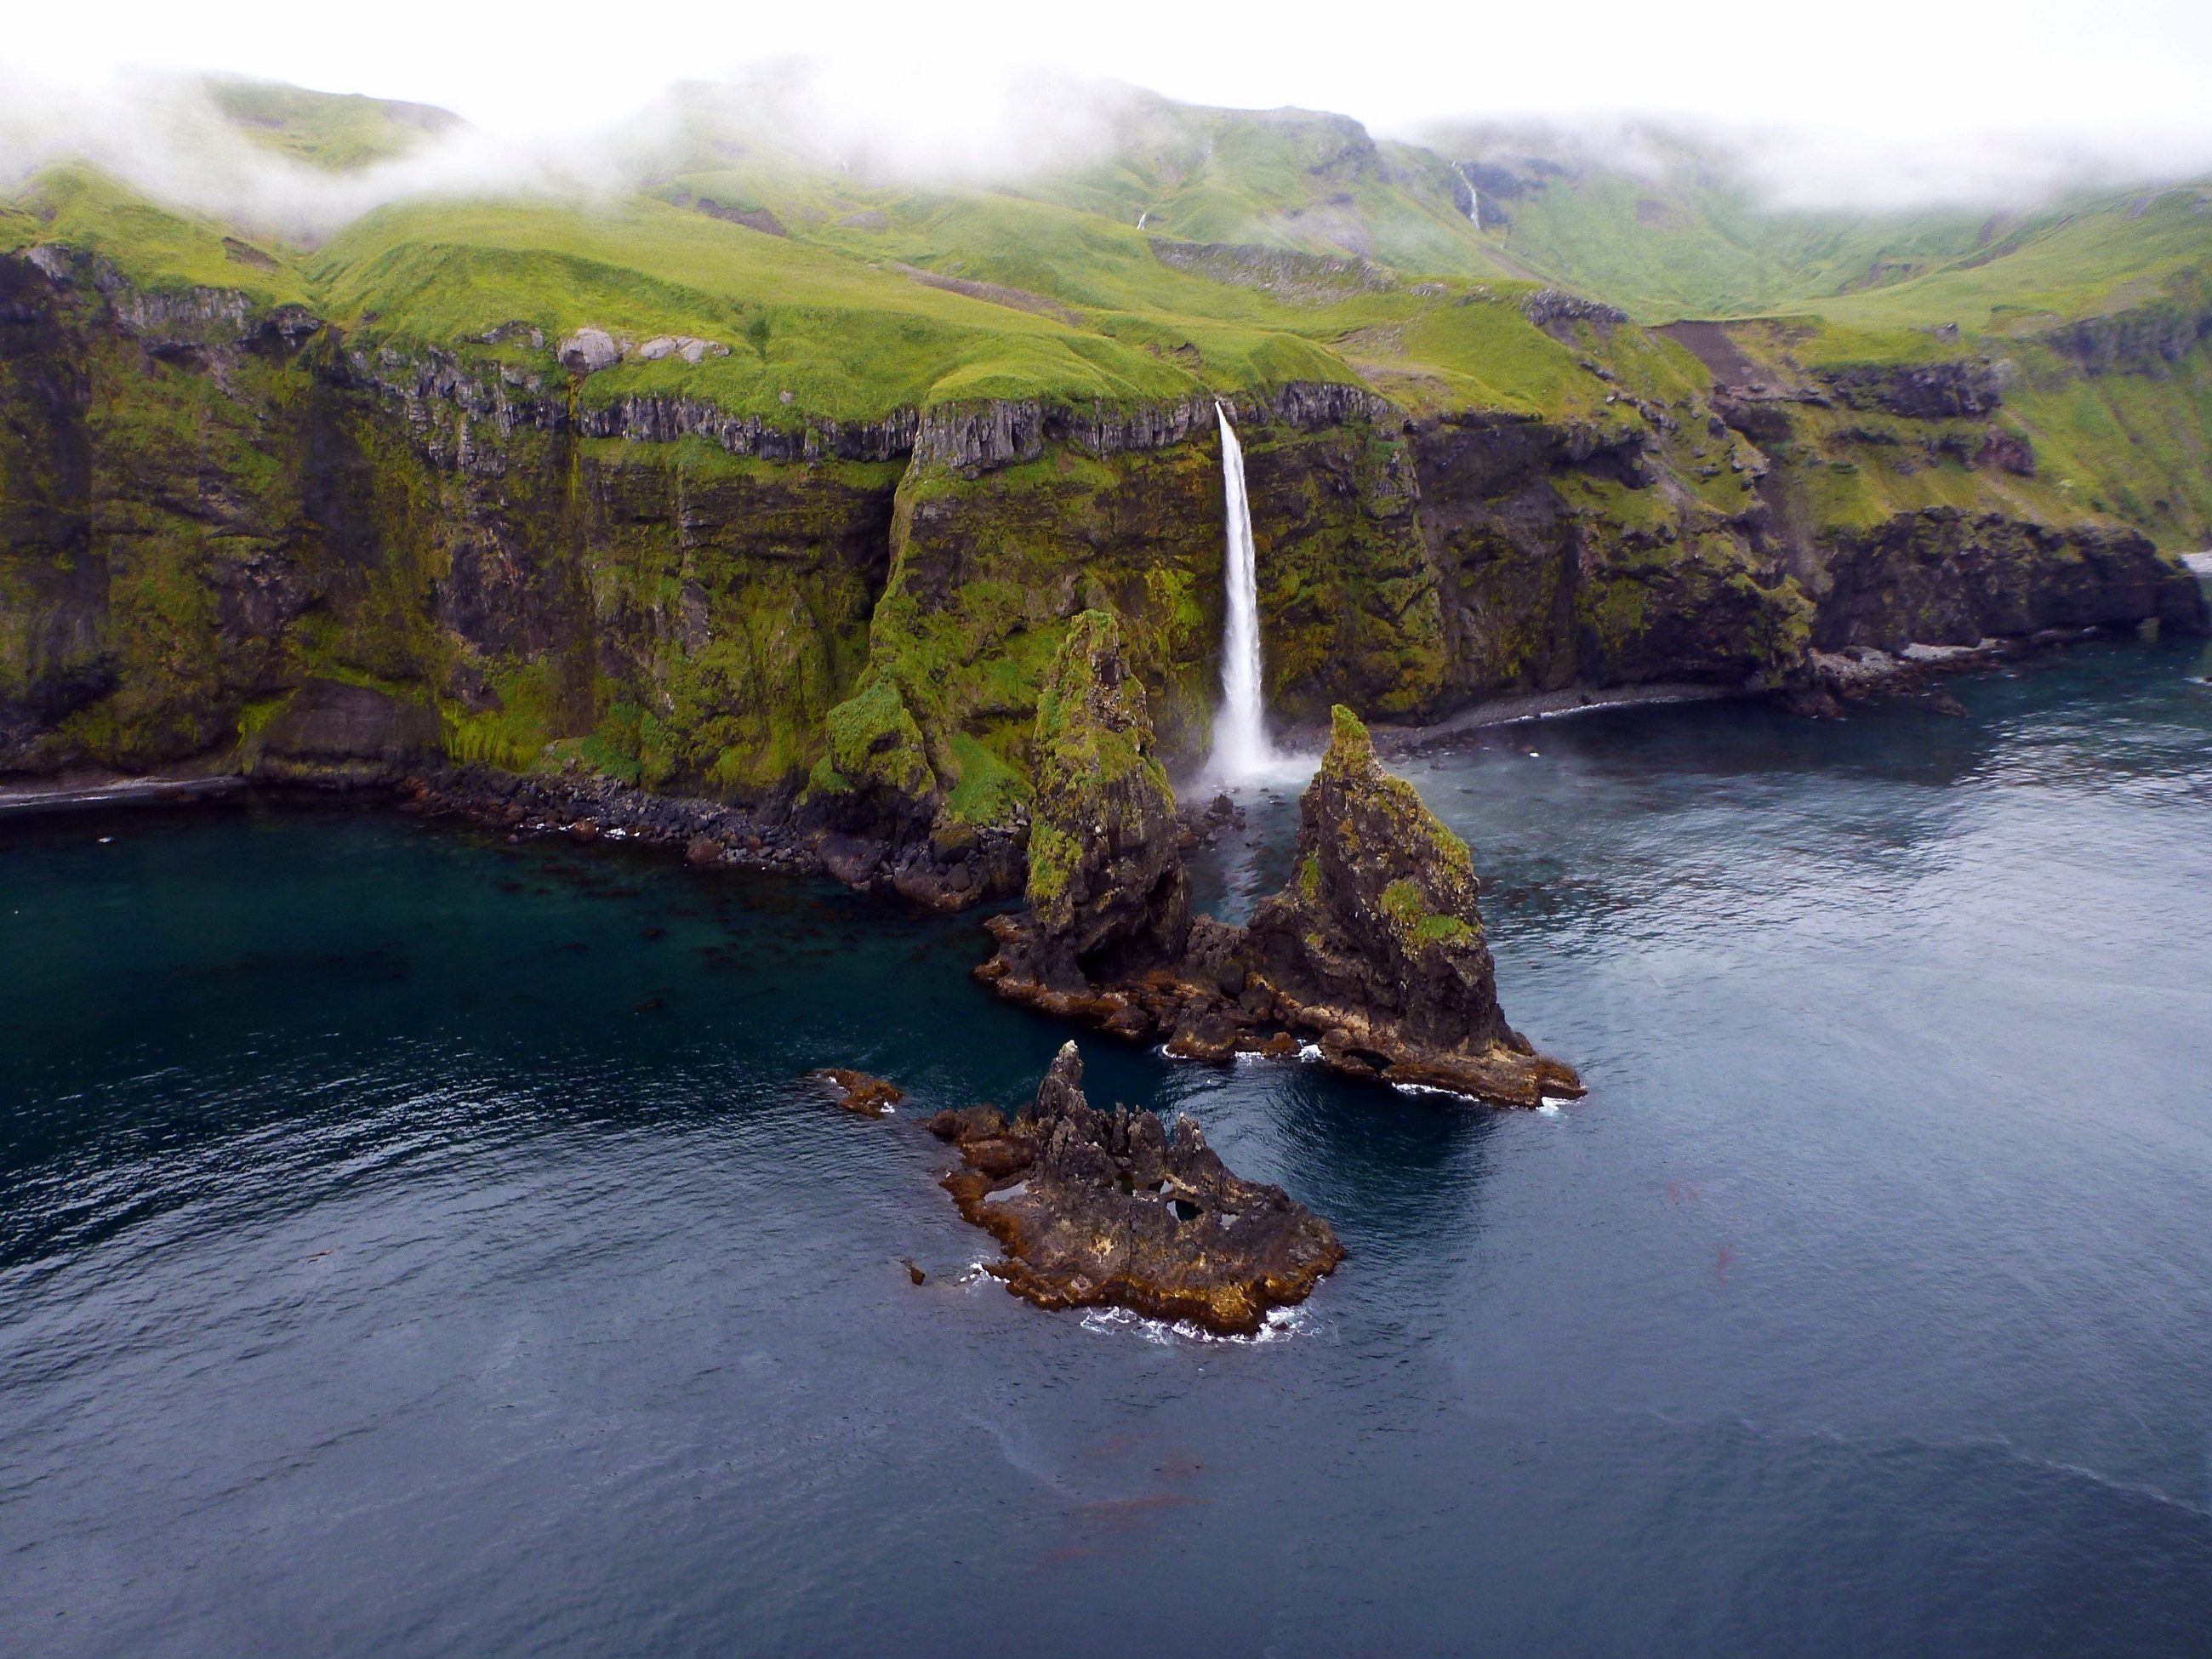
landscape, sea, coast, water, rock, ocean, waterfall, river, cliff, stream, green, reflection, flowing, scenic, terrain, body of water, outdoors, water feature, tanaga island, aleutian islands